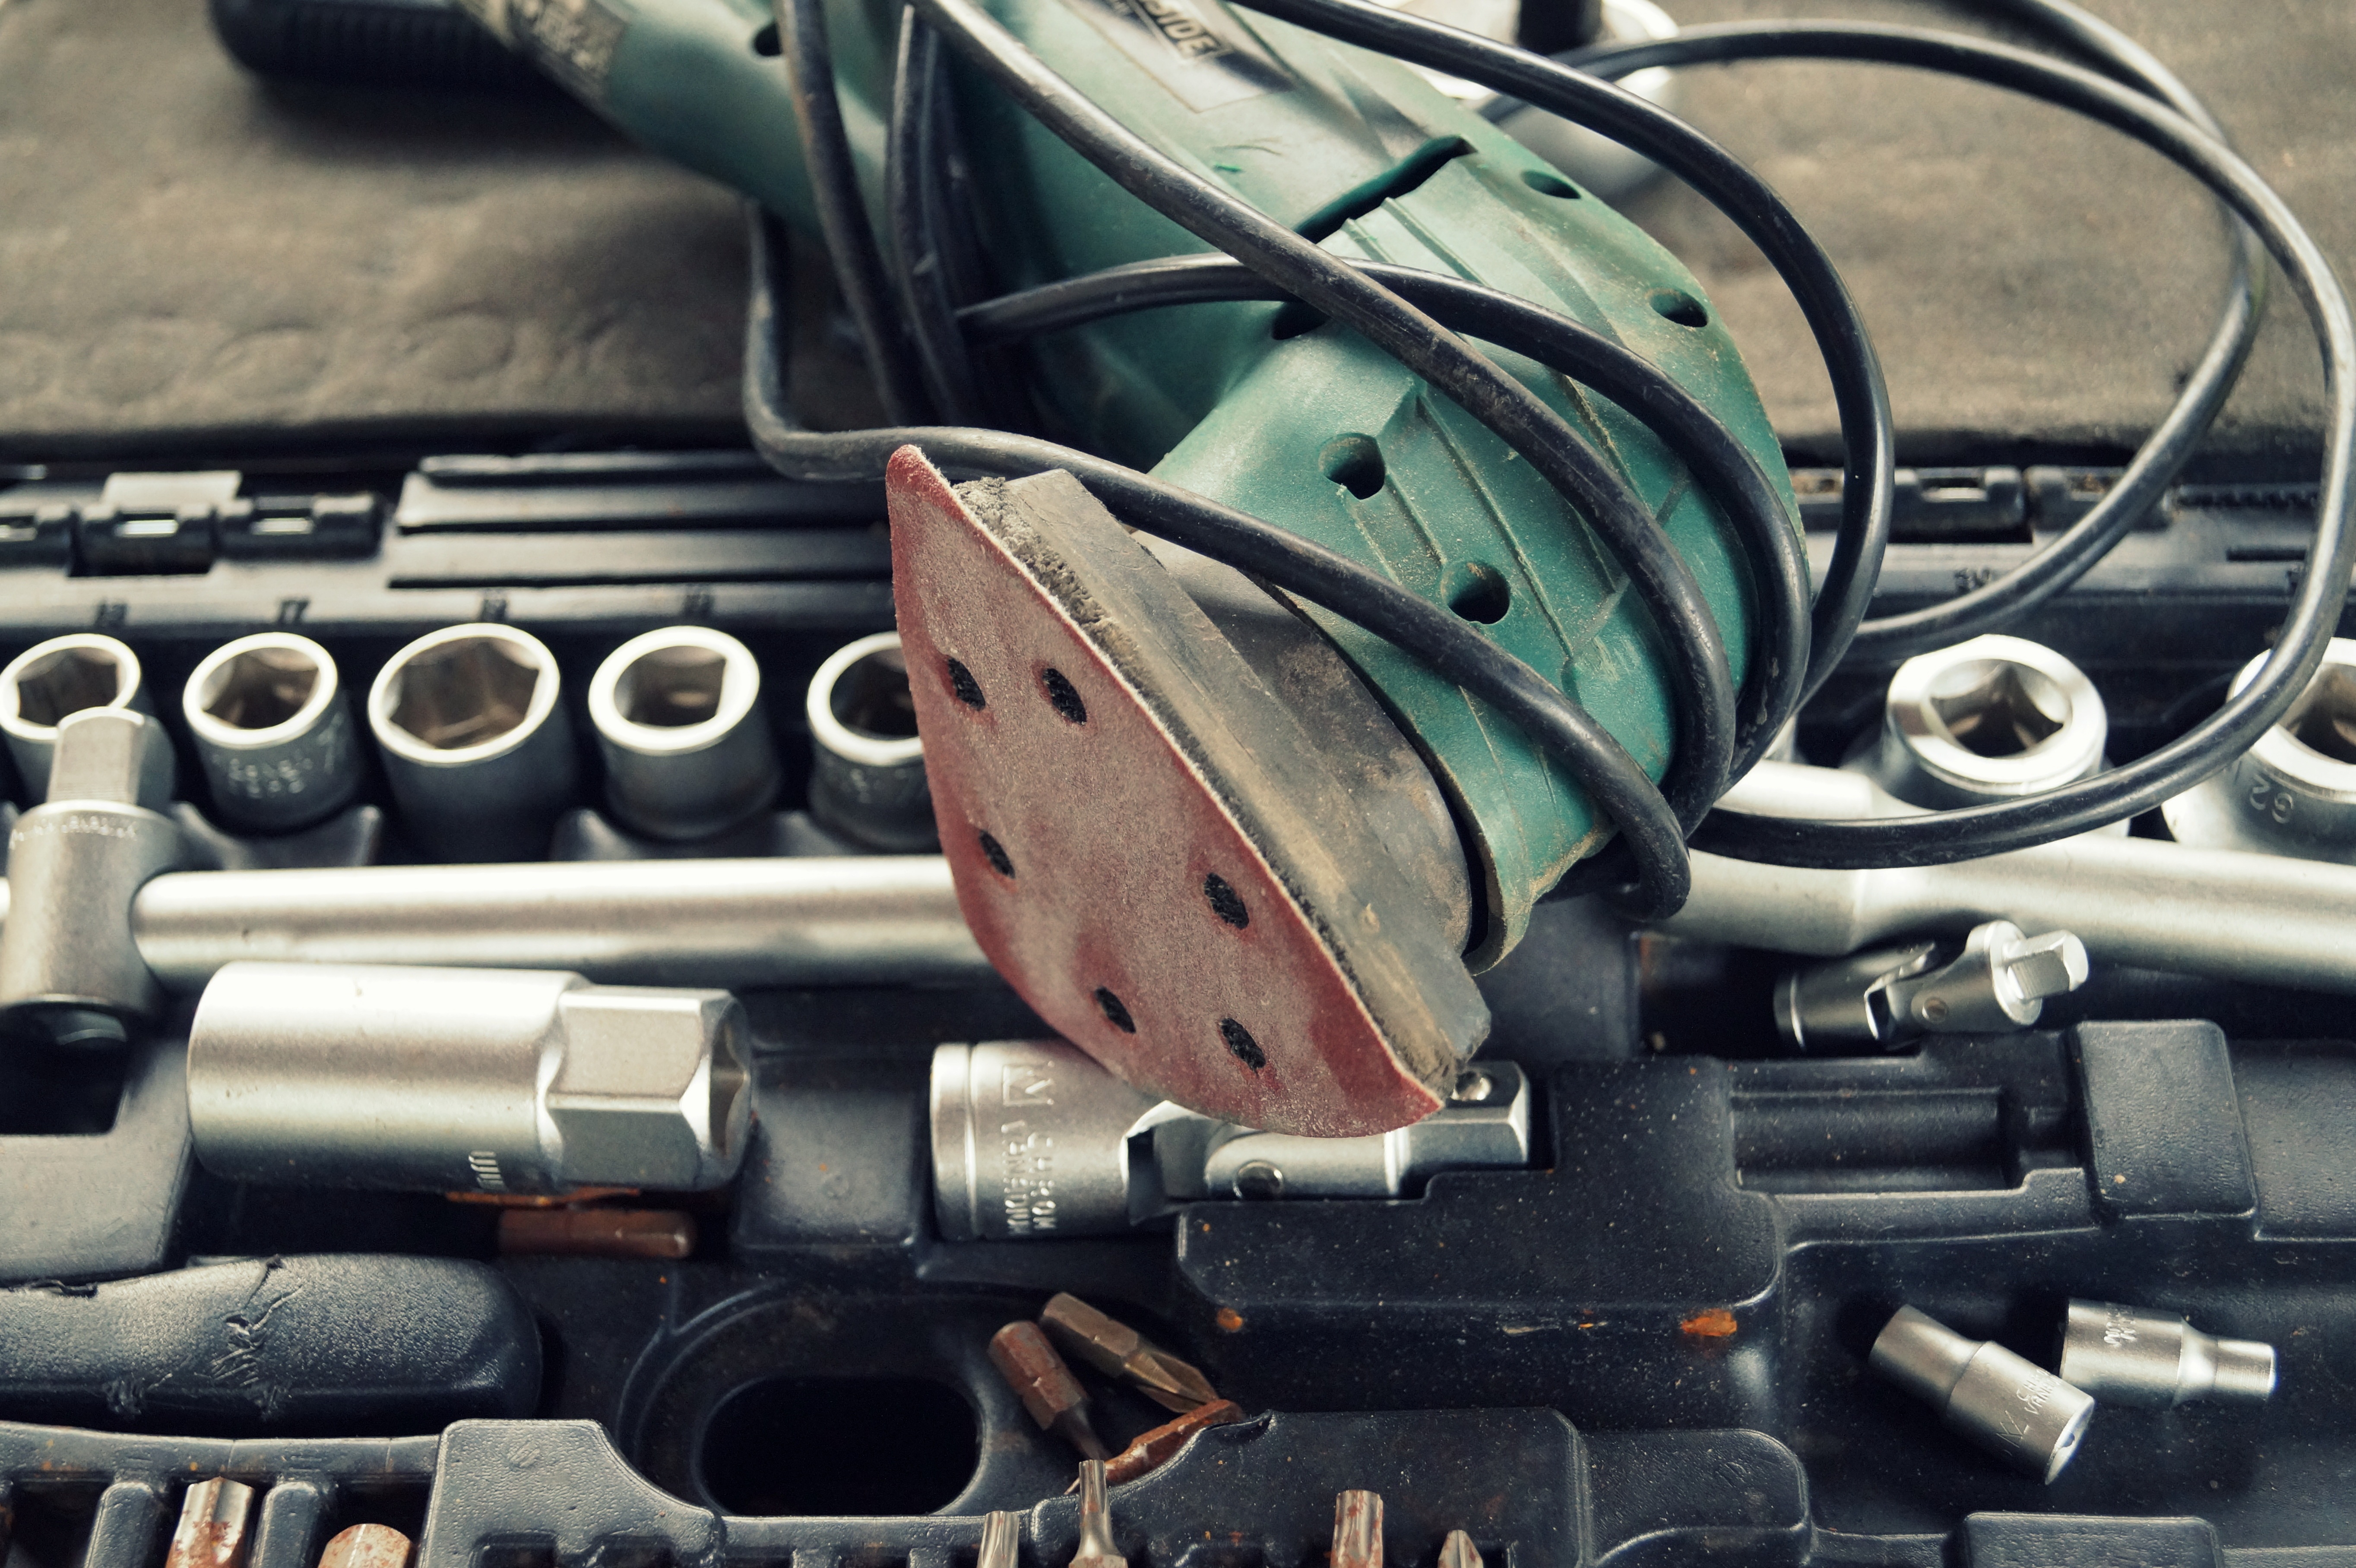
work, car, wheel, tool, vehicle, machine, craft, tire, screw, nuts, grinder, engine, metalworking, firearm, grinding machine, automotive exterior, automotive tire